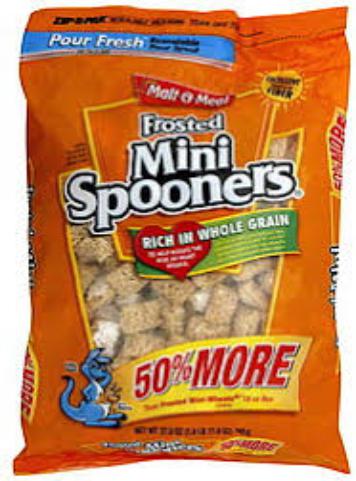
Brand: Frosted Mini Spooners
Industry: Food